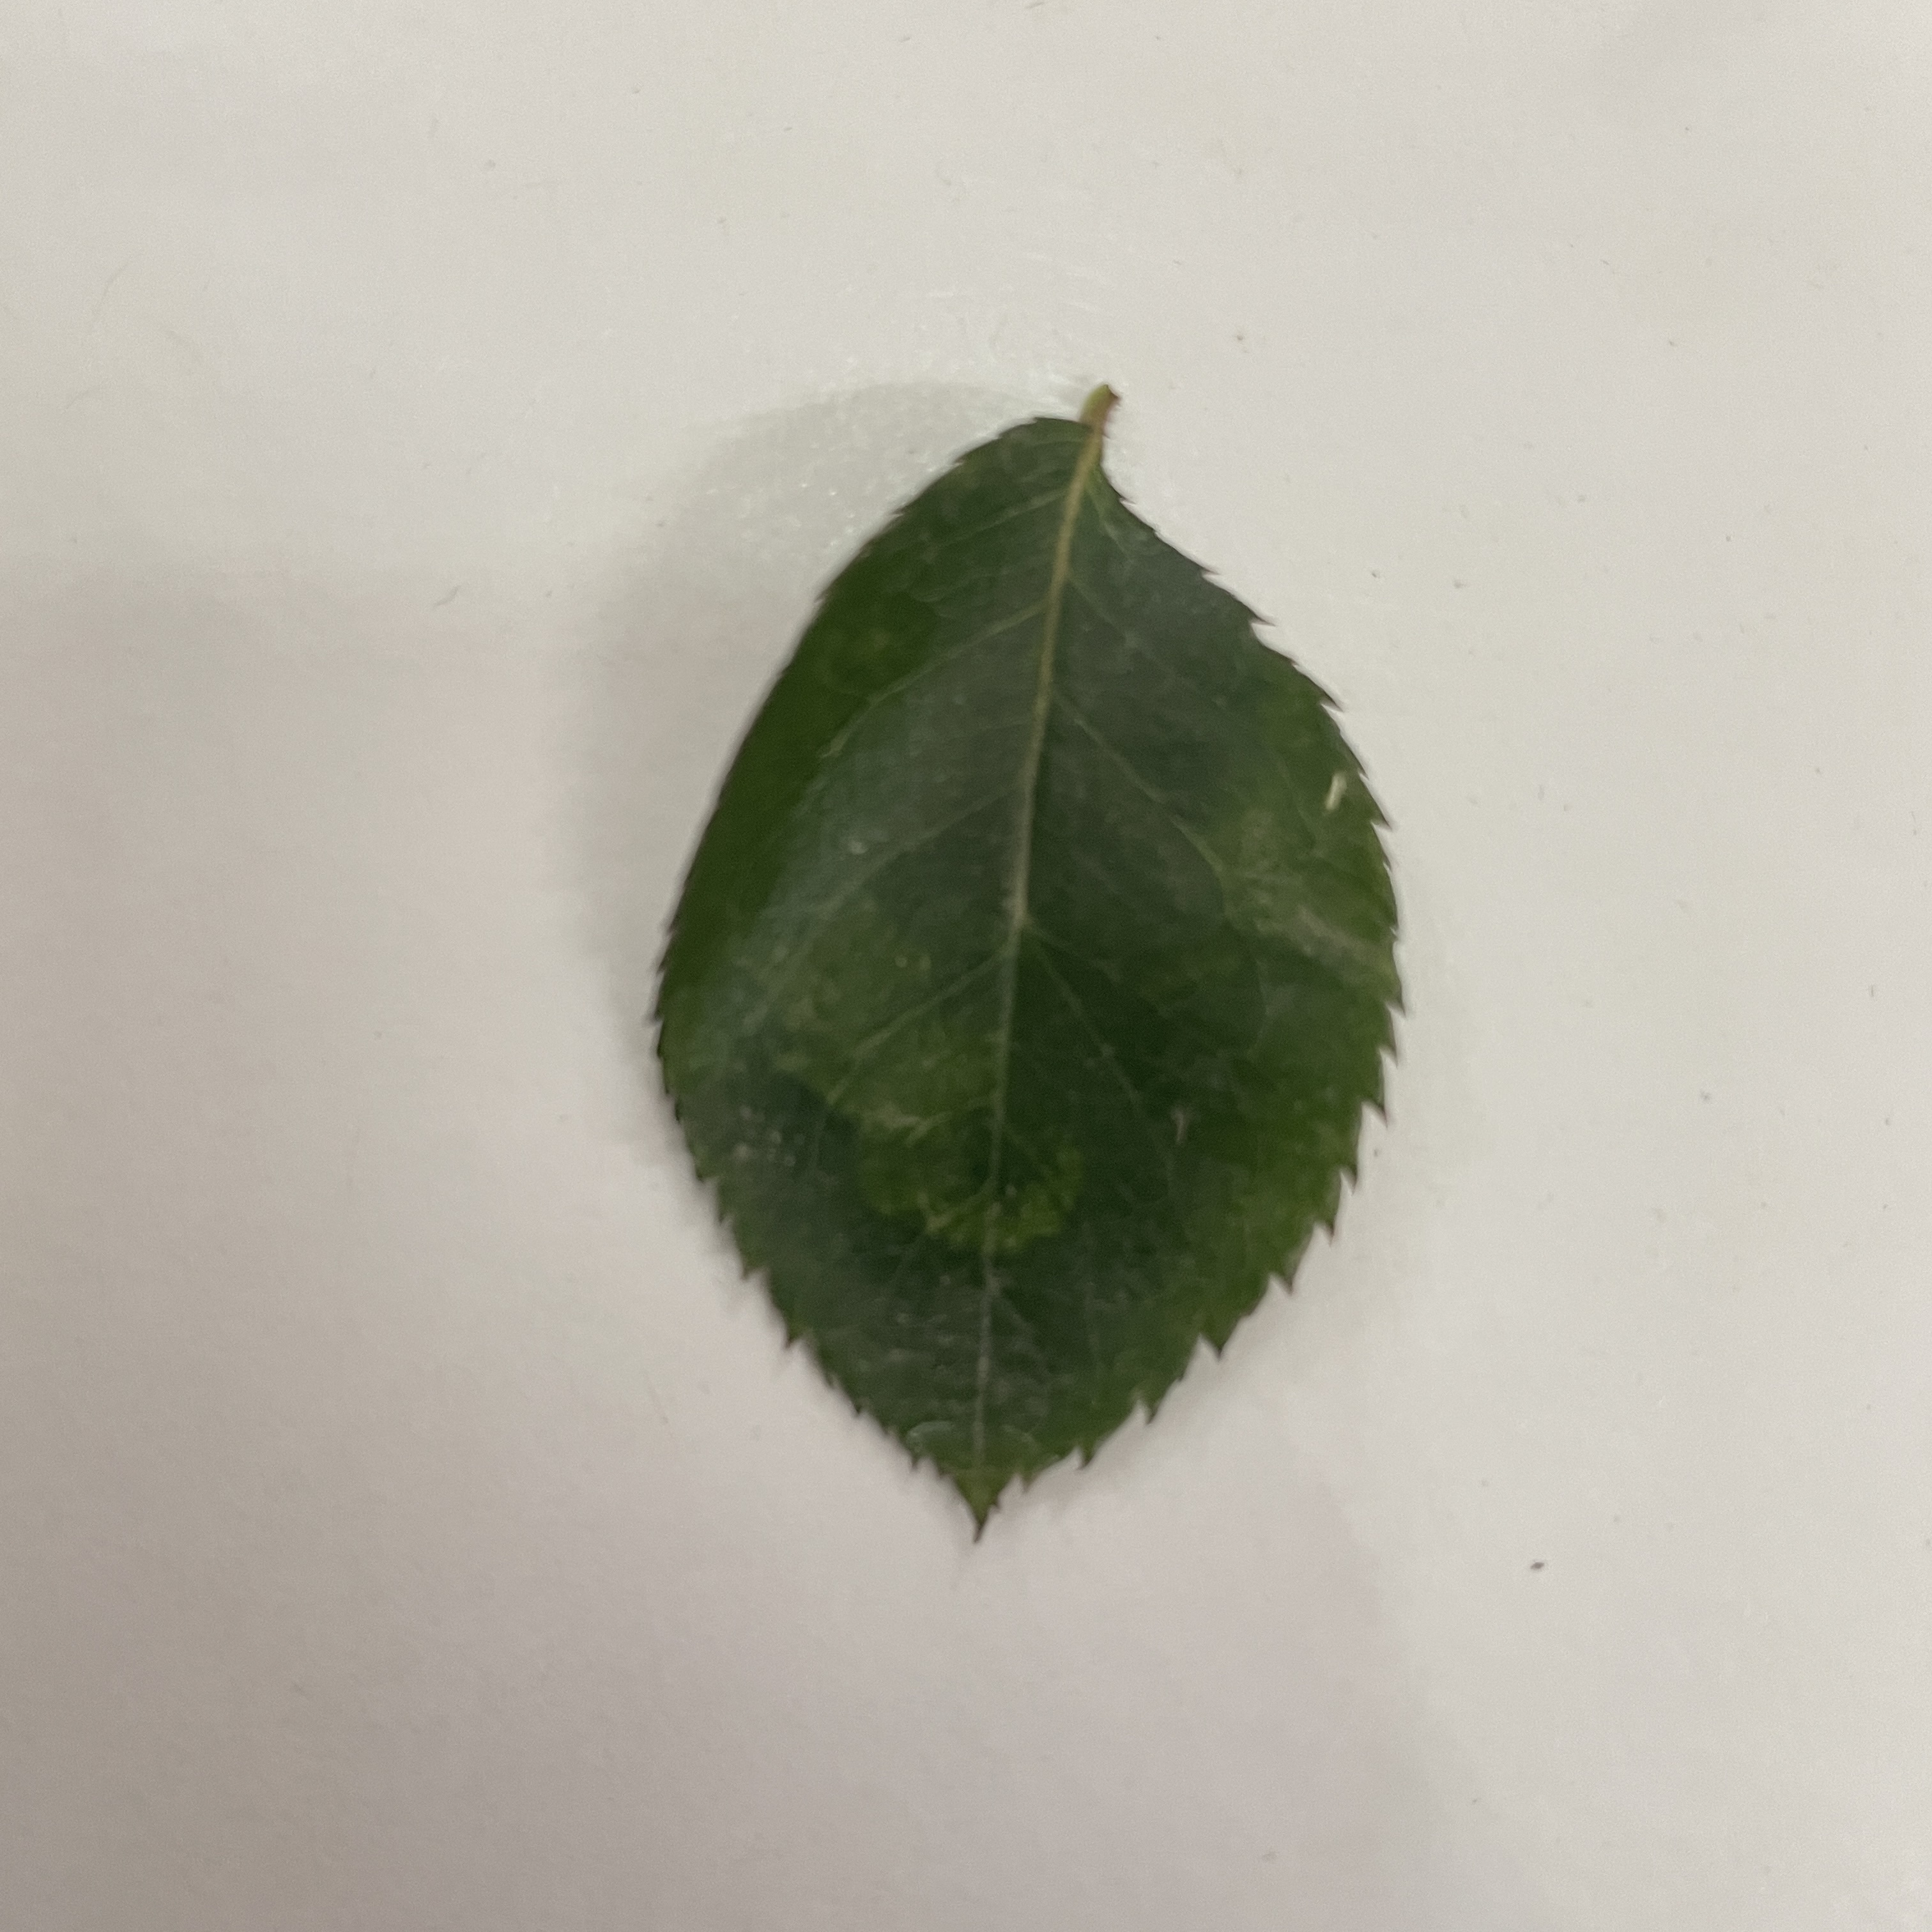
Label: Healthy Leaf